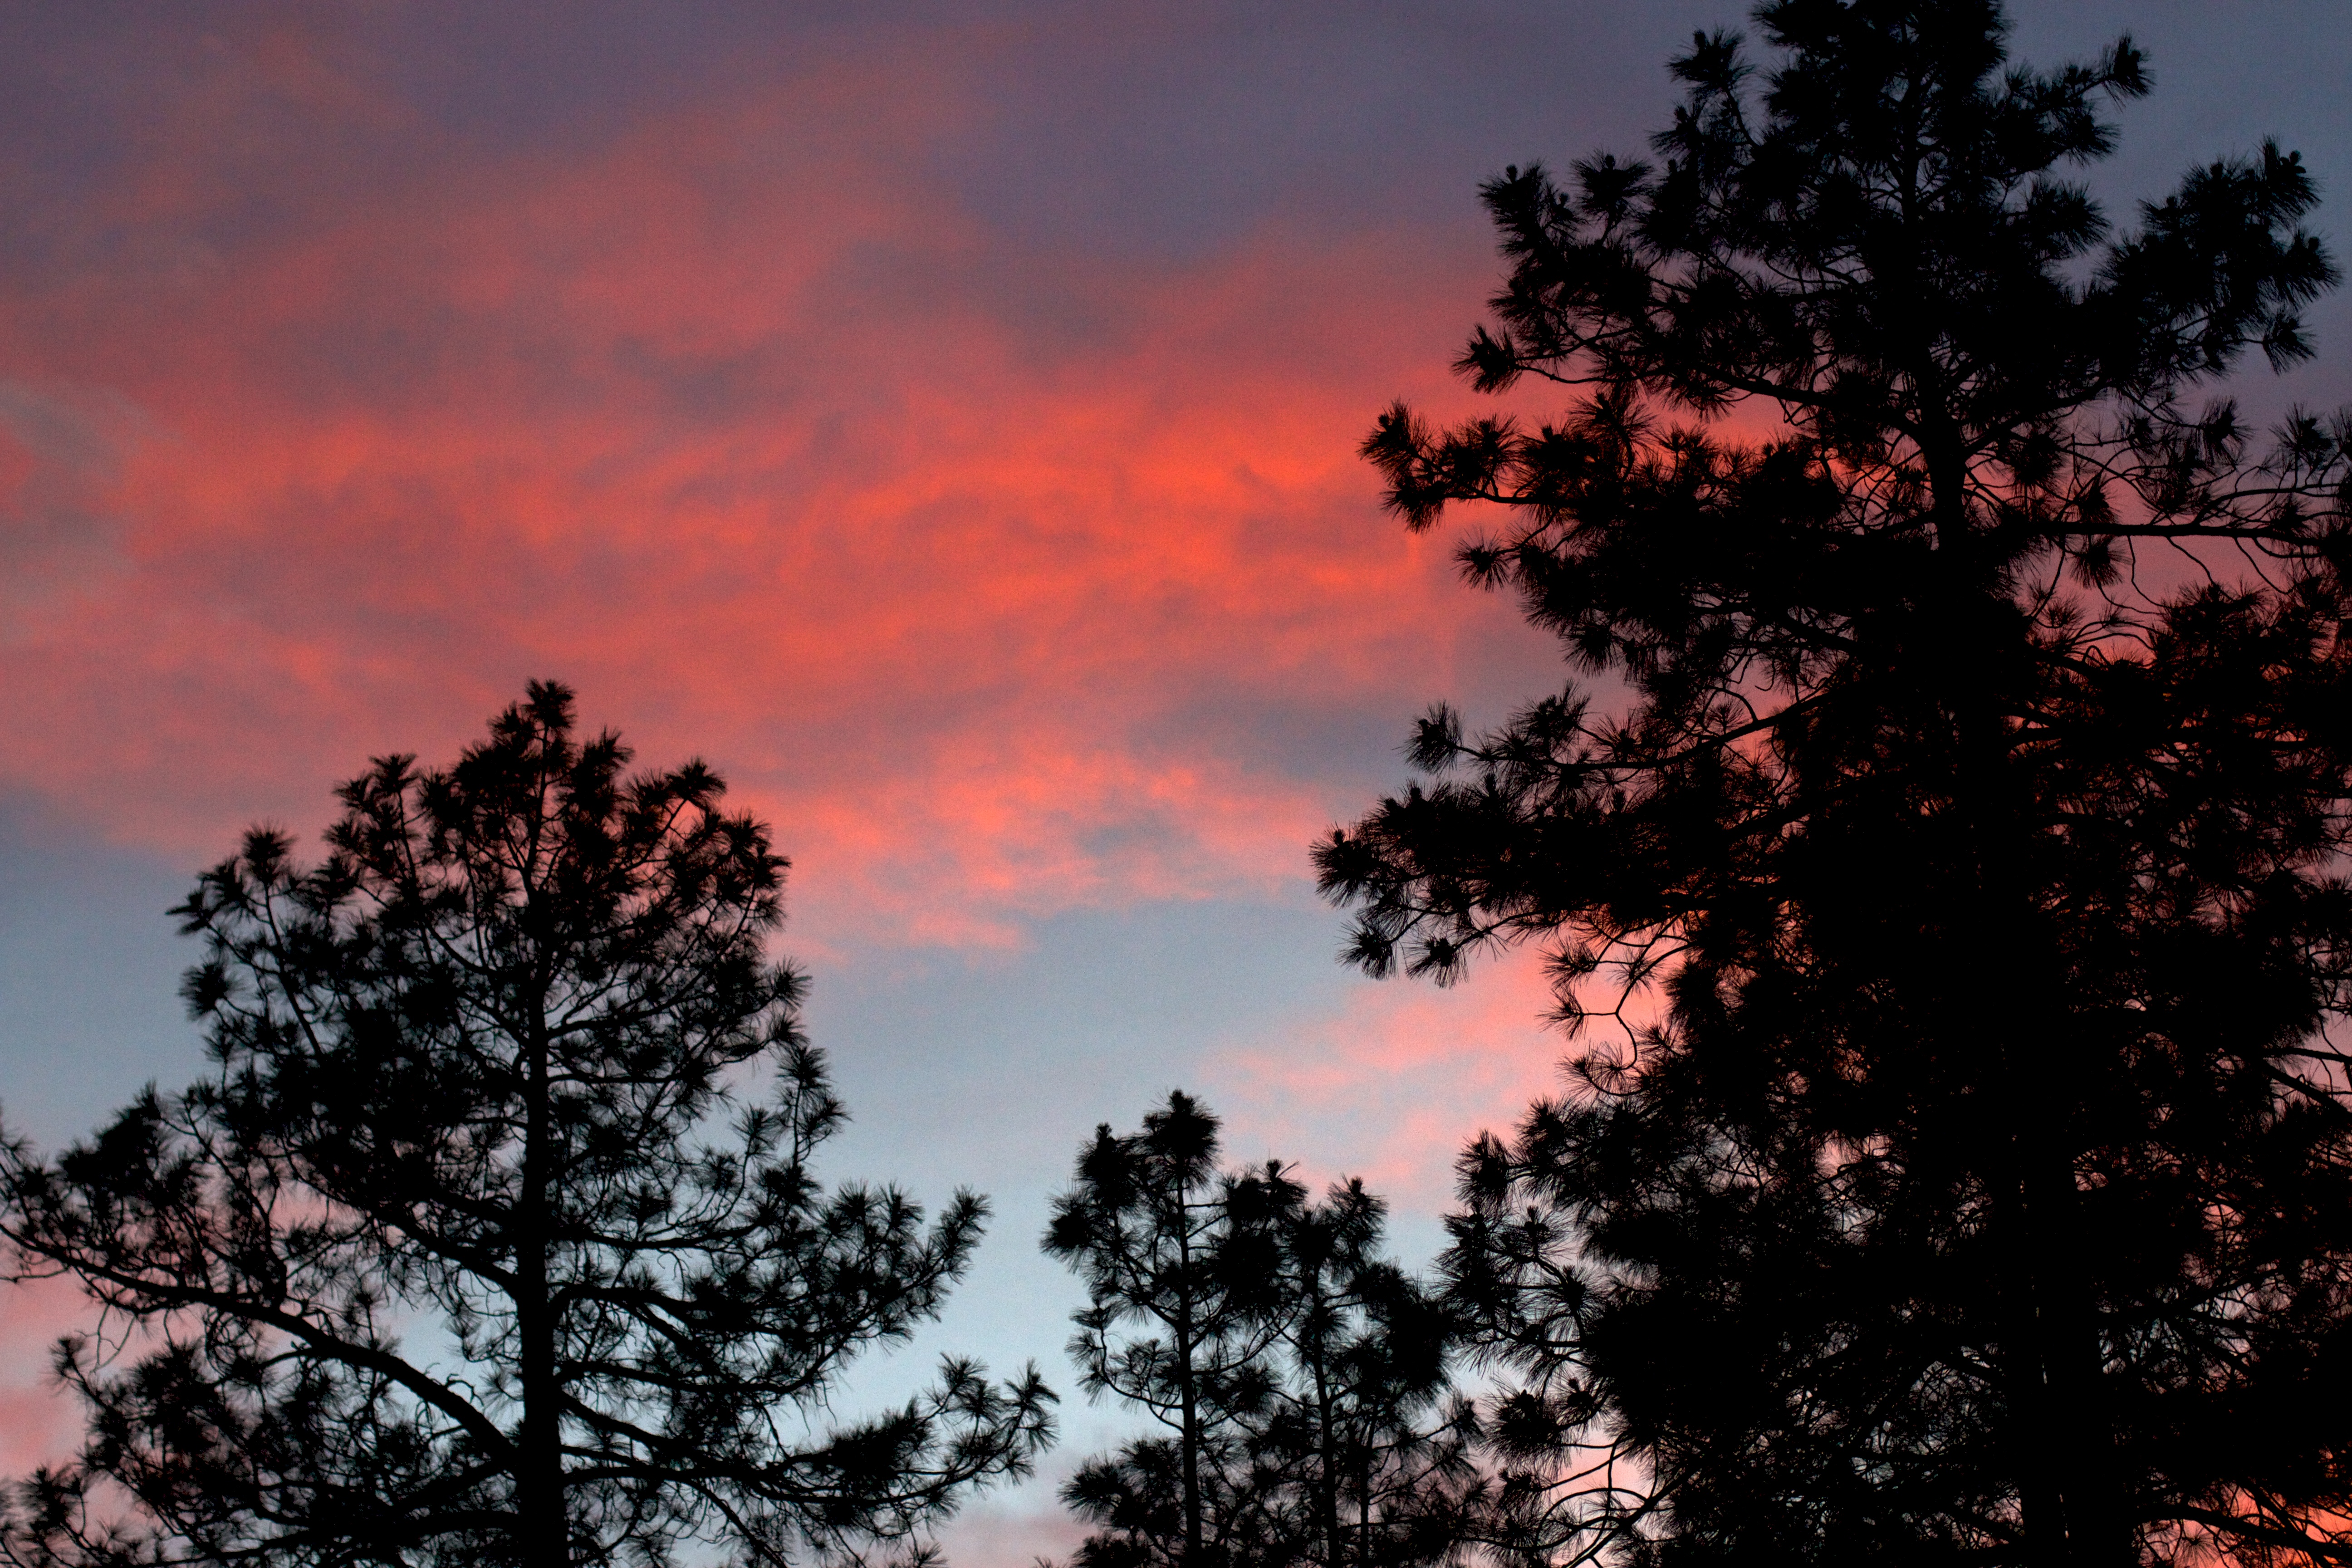
tree, cloud, sky, sunrise, sunset, sunlight, morning, dawn, atmosphere, dusk, evening, afterglow, meteorological phenomenon, woody plant, red sky at morning